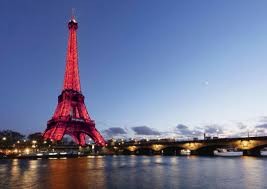
Landmark: Eiffel Tower